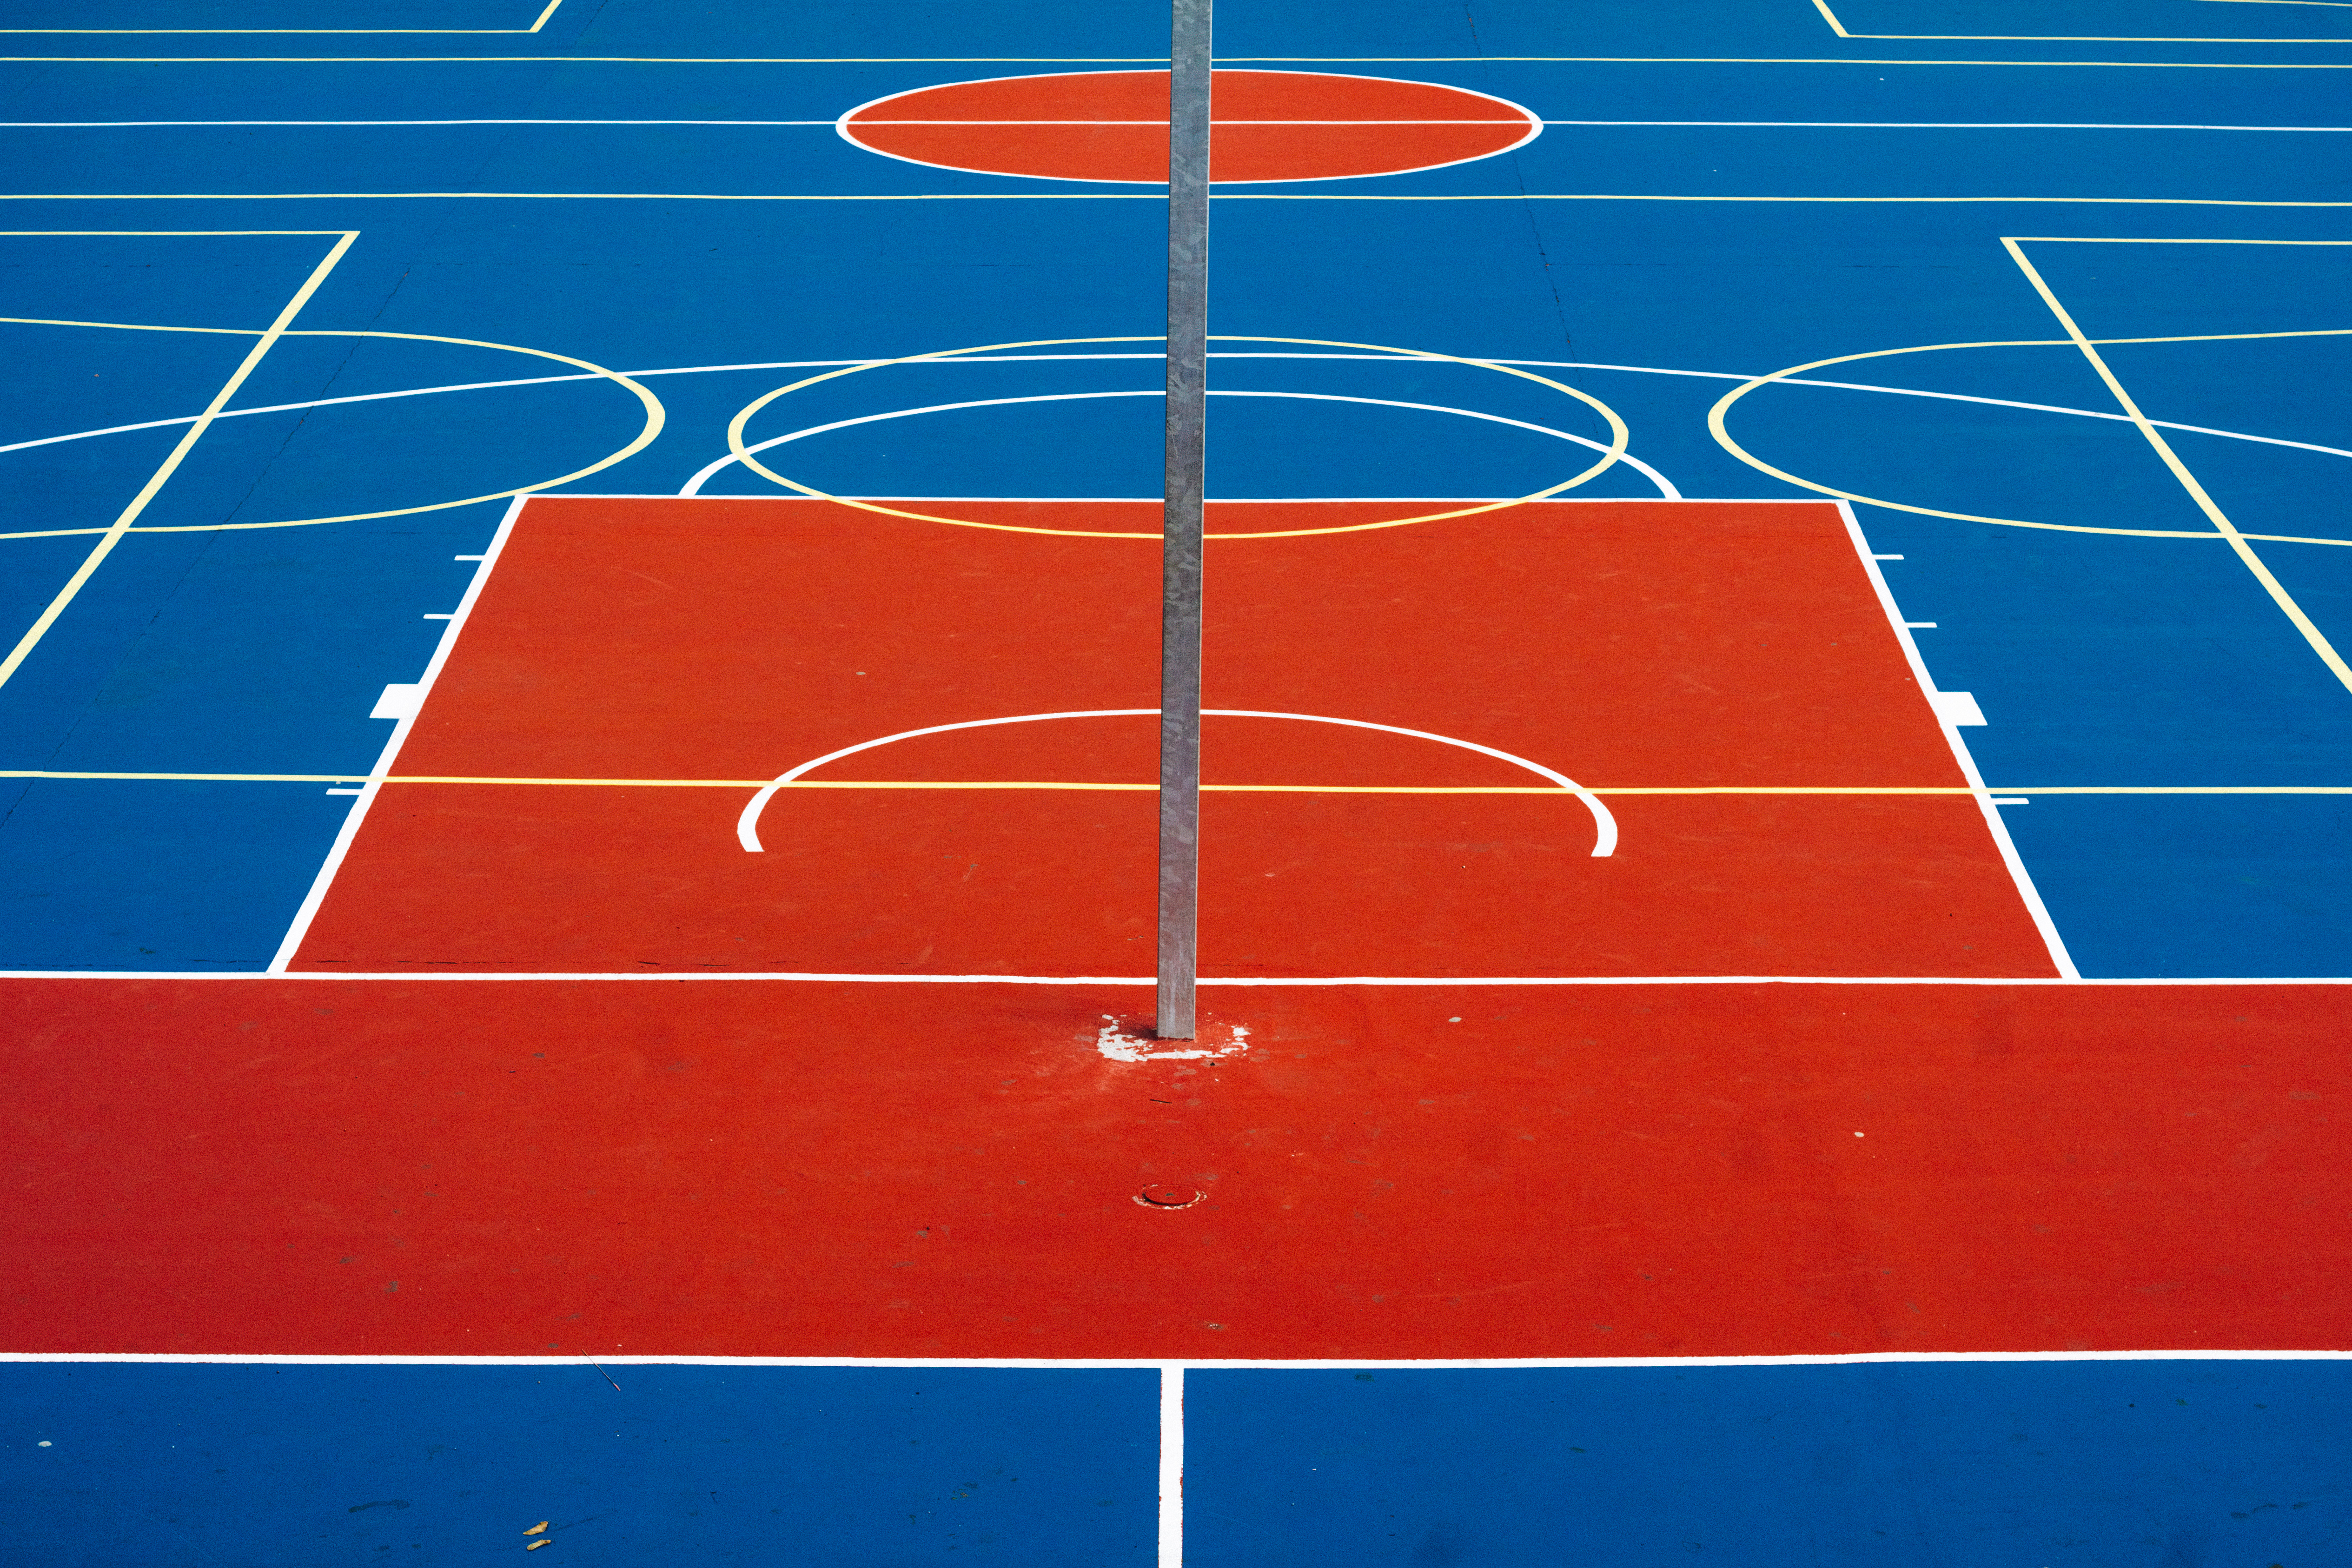
sport venue, line, basketball court, parallel